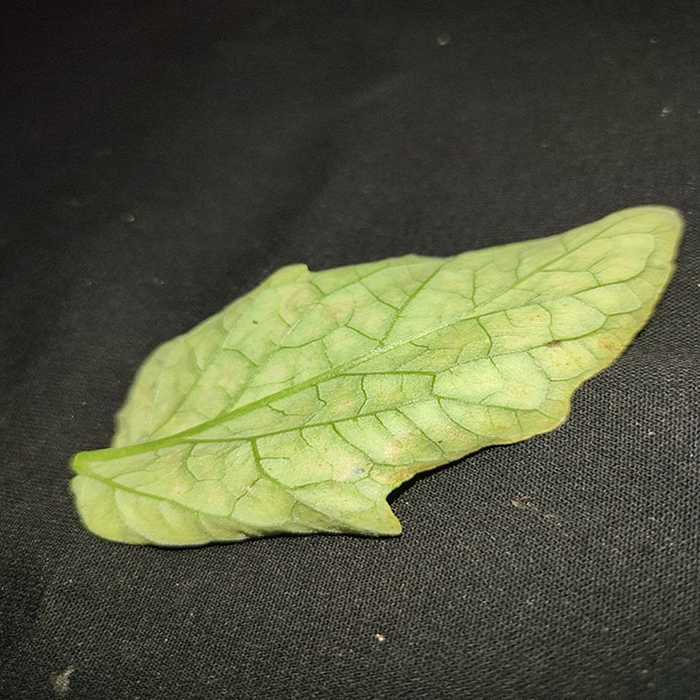
Plant: Tomato
Label: Tomato spotted wilt